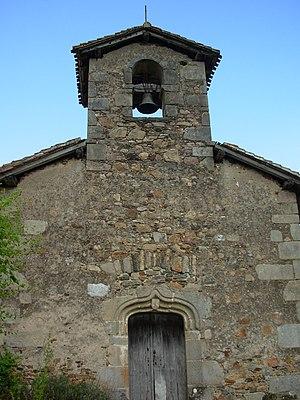
L'église Saint-Pierre-ès-Liens est une église catholique située à Flavignac, en France.
Flavignac est une commune française située dans le département de la Haute-Vienne, en région Nouvelle-Aquitaine.
Cet article recense les monuments historiques de la Haute-Vienne, en France.